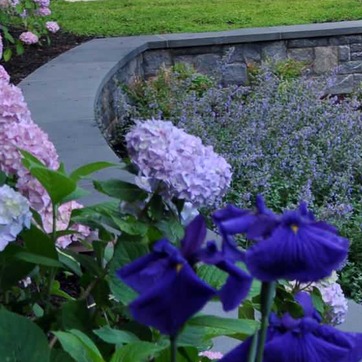
Material: foliage